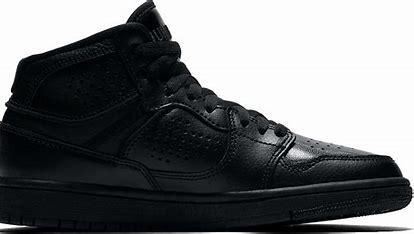
Brand: Jordan
Model: Access